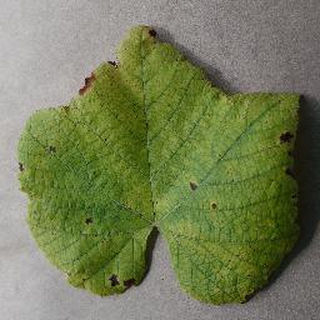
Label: grape_leaf_blight